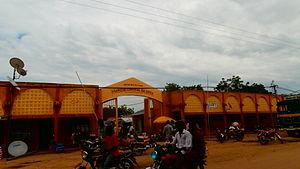
Diffa grand Marché
Niamey est la capitale du Niger, située sur le fleuve Niger dans l'extrême ouest du pays. Elle comptait 1 302 910 habitants en 2011, soit la ville la plus peuplée du Niger. La ville compte cinq communes et est constituée en une communauté urbaine dénommée Communauté urbaine de Niamey qui est incrustée dans la région de Tillabéri.